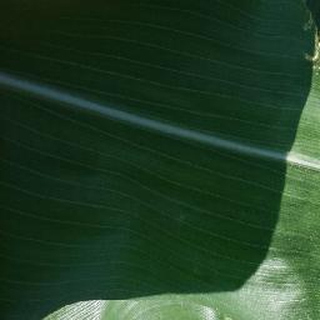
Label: healthy_corn